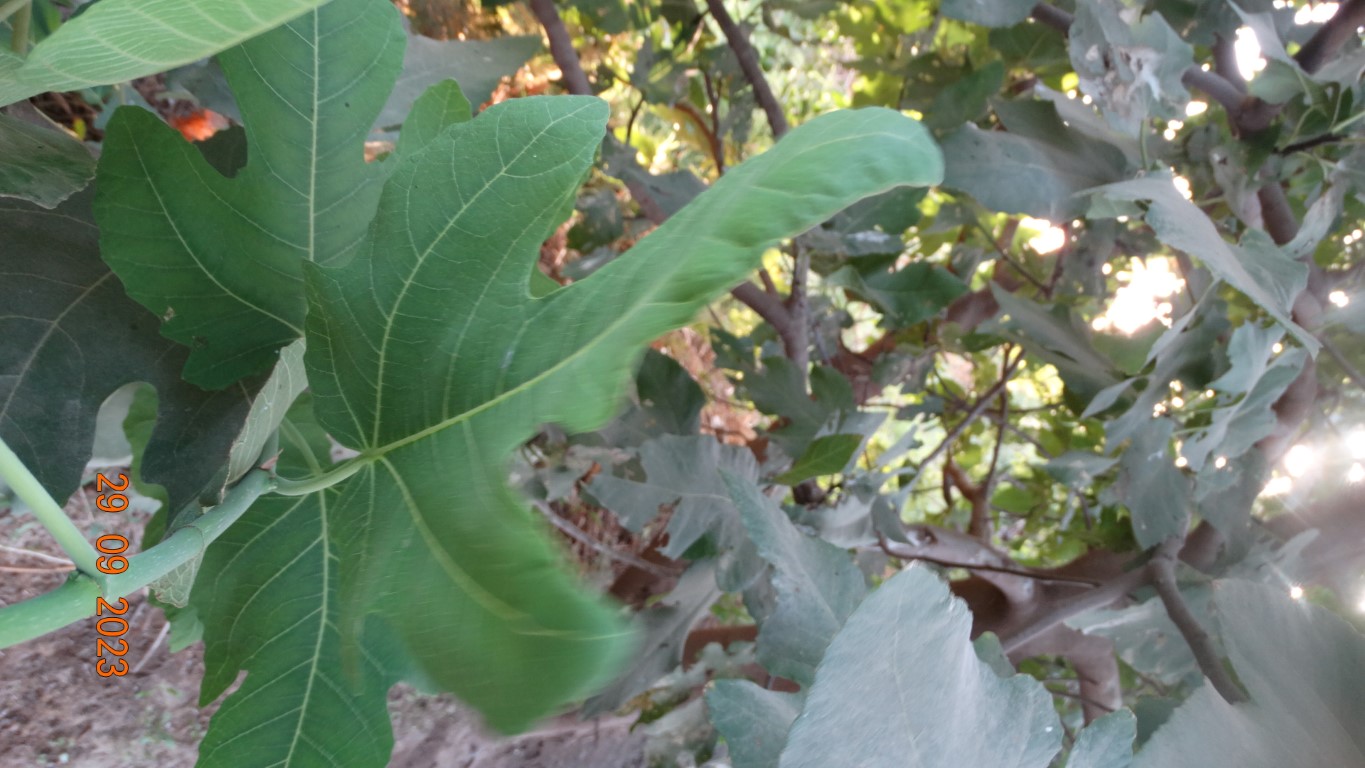
Label: healthy